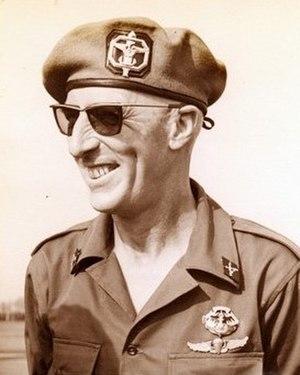
Mochammad Idjon Djanbi, de son vrai nom Rokus Bernardus Visser, était un ancien membre du Korps Speciale Troepen de la KNIL et le premier commandant du Kopassus, le corps des troupes spéciales de l'armée de terre indonésienne.